Stratovision

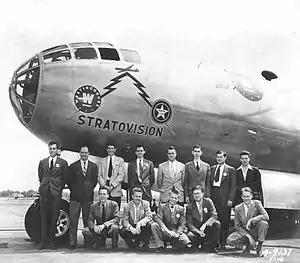
Westinghouse and Glenn L. Martin employees pose with B-29 Superfortress used in Stratovision tests. In rear row from left are Frank Gordon Mullins and C.E. Nobles, head of Stratovision for Westinghouse.

Stratovision was an airborne television transmission relay system using aircraft flying at high altitudes. In 1945 the Glenn L. Martin Company and Westinghouse Electric Corporation originally proposed television coverage of small towns and rural areas, as well as the large metropolitan centers, by fourteen aircraft that would provide coverage for approximately 78% of the people in the United States. Although this was never implemented, the system has been used for domestic broadcasting in the United States, and by the U.S. military in South Vietnam and other countries.